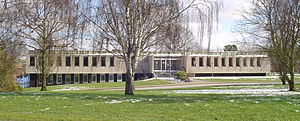
Tjele Kommune
Tjele Rådhus i Ørum, nu boligkvarter
Tjele Kommunes rådhus på Rådhus Alle i Ørum Sønderlyng - i 2010 delvis nedrevet, delvis ombygget til boliger
Tjele Kommune i Viborg Amt blev dannet ved kommunalreformen i 1970. Ved strukturreformen i 2007 blev den indlemmet i Viborg Kommune sammen med bl.a. Bjerringbro Kommune, Fjends Kommune, Karup Kommune og Møldrup Kommune.